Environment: real
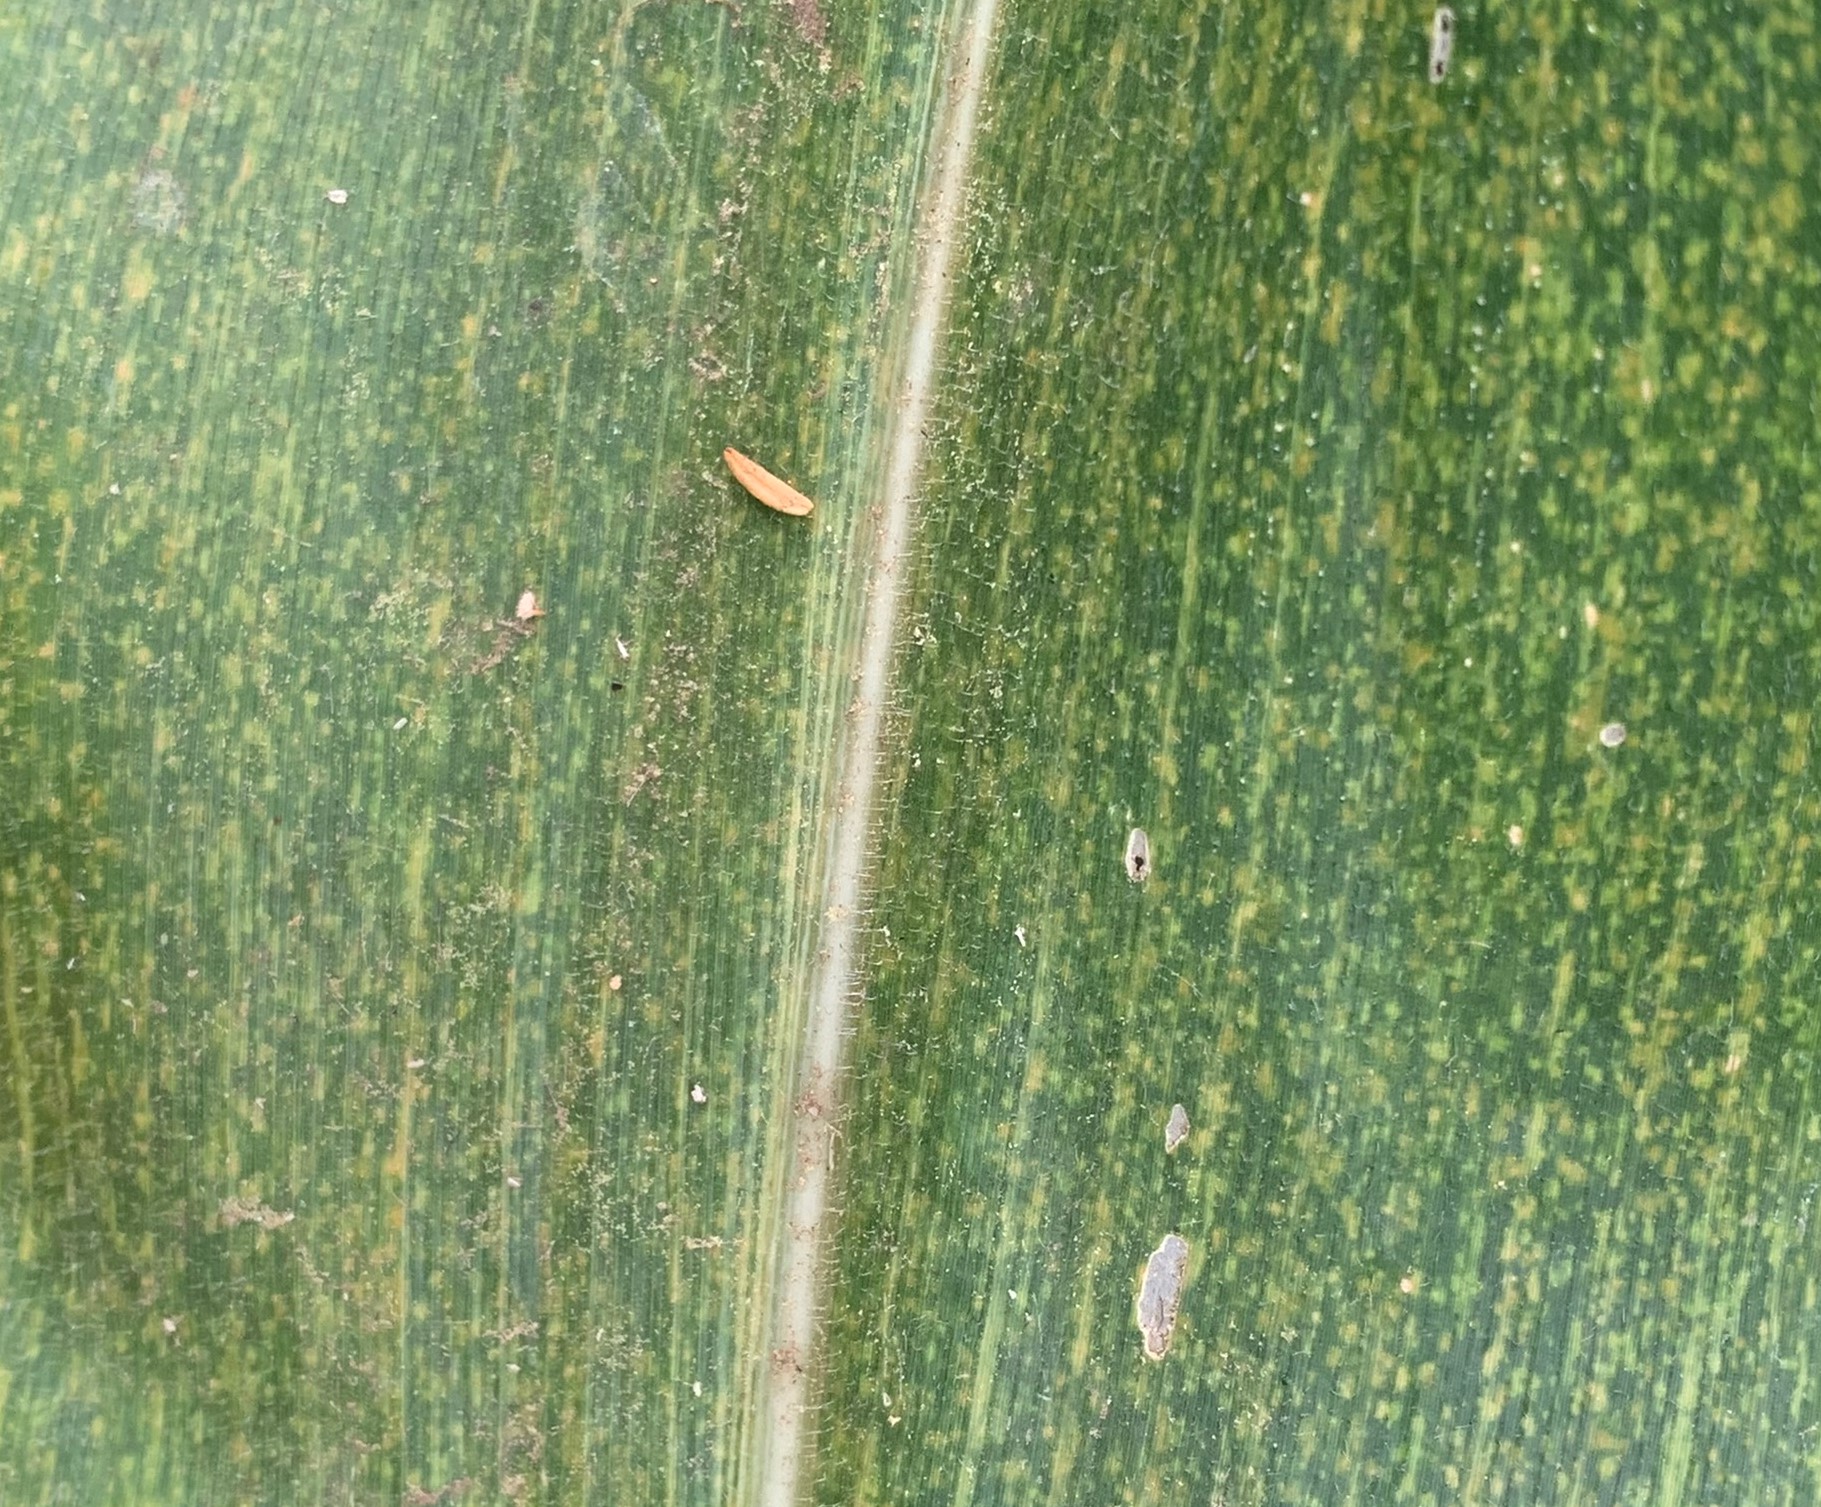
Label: lethal_necrosis